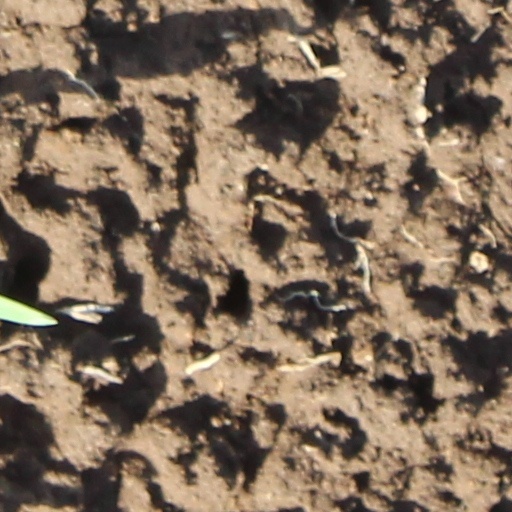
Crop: wheat